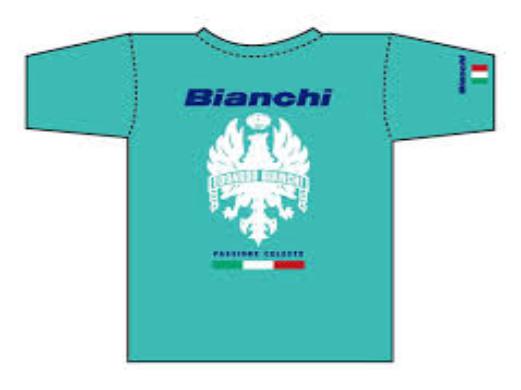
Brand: bianchi
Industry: Transportation